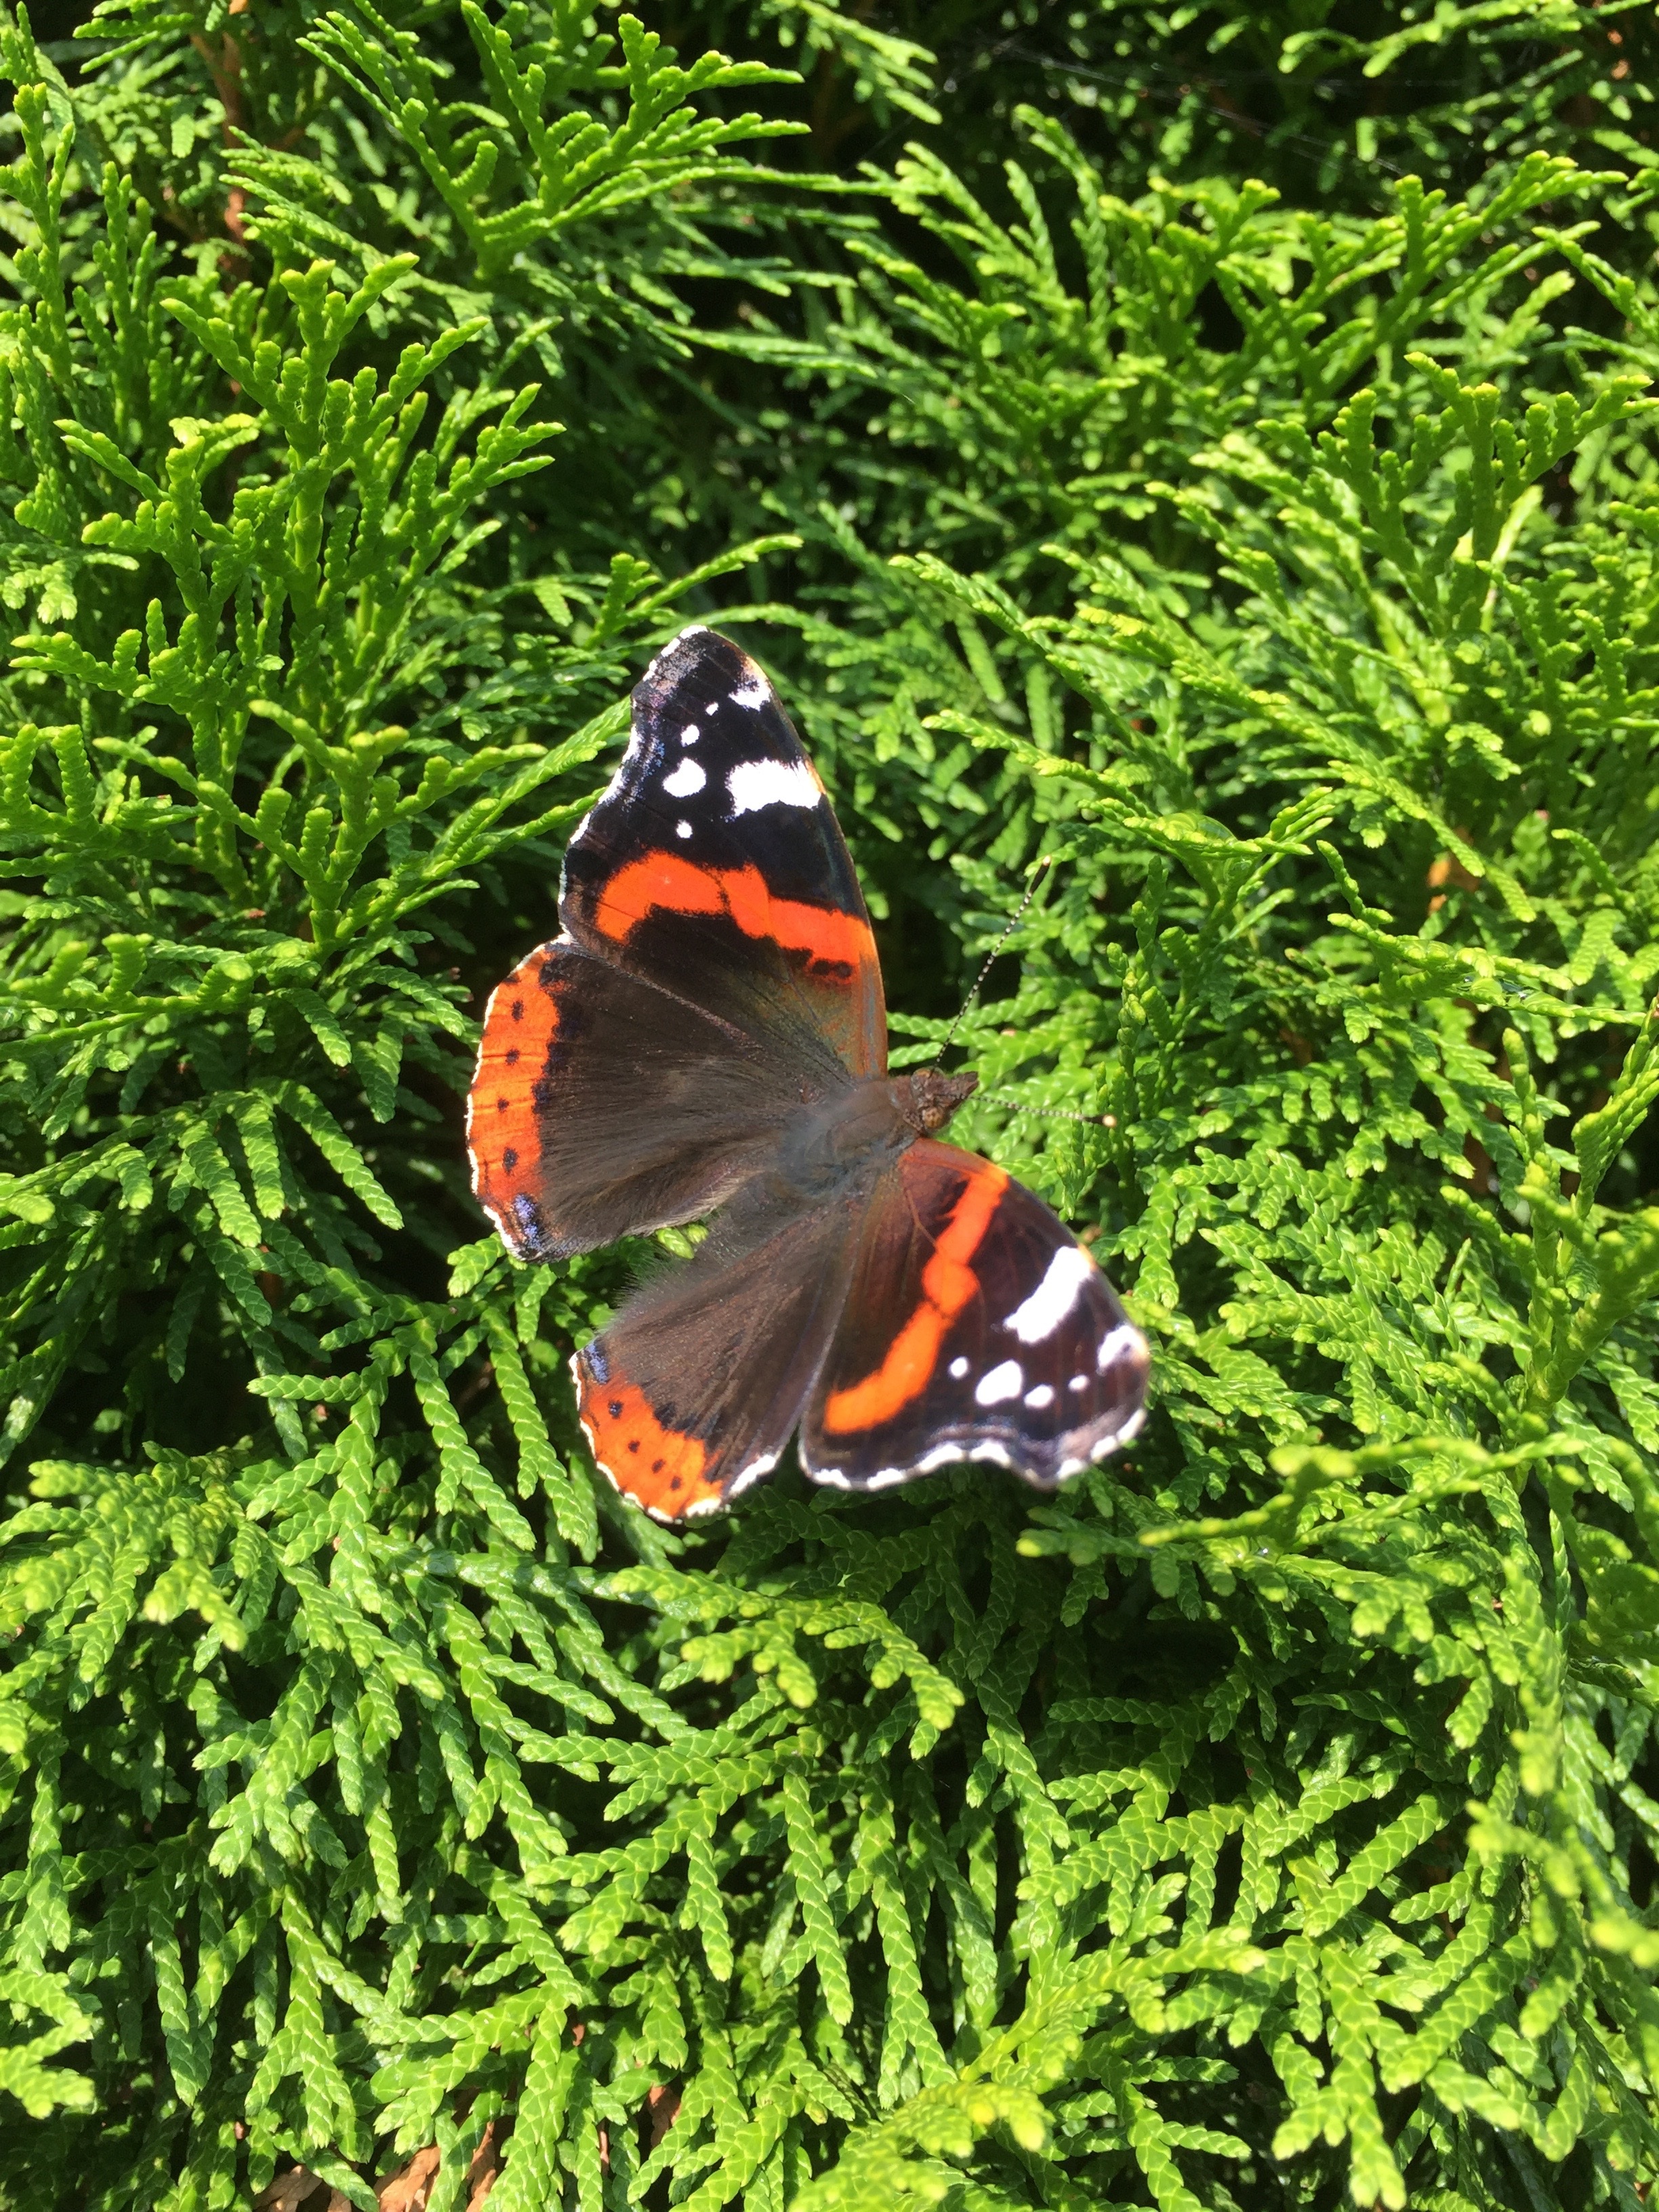
tree, branch, bird, leaf, flower, wildlife, jungle, insect, butterfly, garden, fauna, rainforest, perching bird